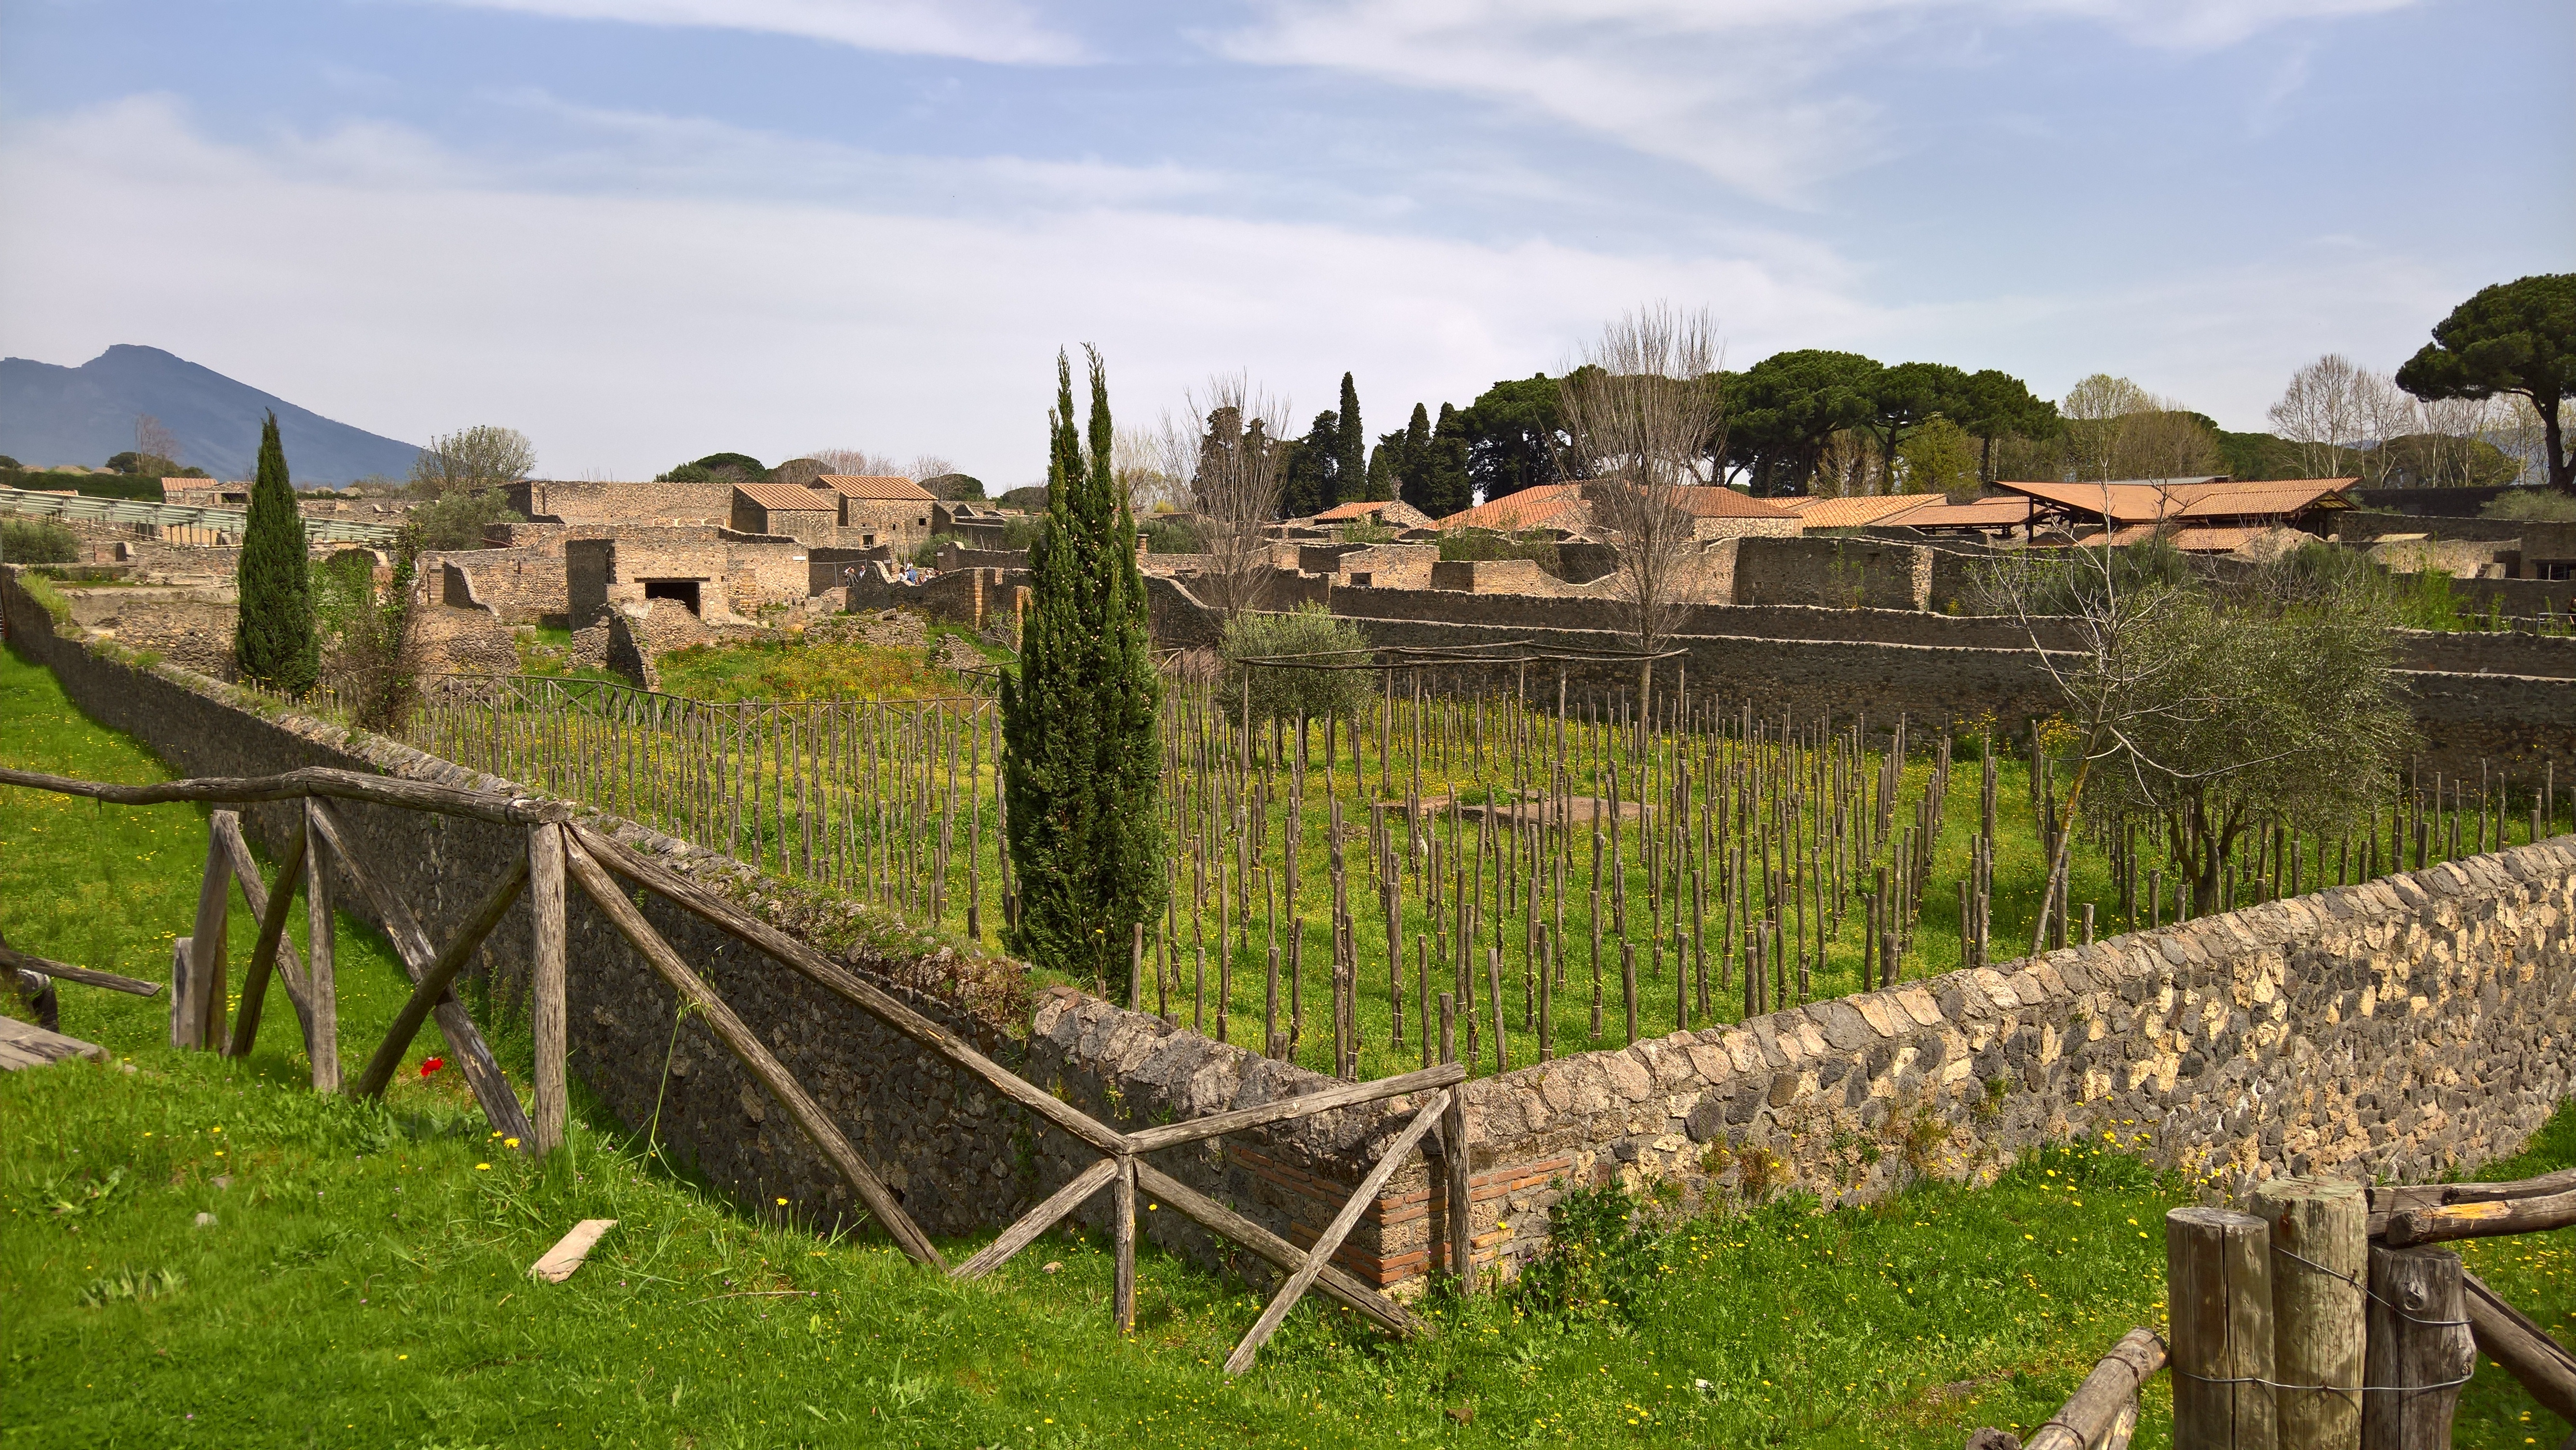
landscape, hill, wall, valley, village, fortification, agriculture, ruins, rural area, ancient history